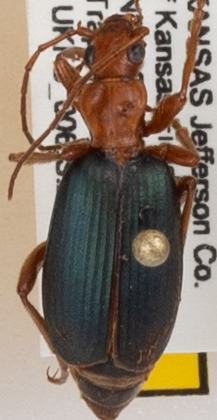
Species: Brachinus alternans
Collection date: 2020-08-19
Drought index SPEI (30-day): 0.492
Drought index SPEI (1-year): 0.594
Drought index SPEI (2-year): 2.09